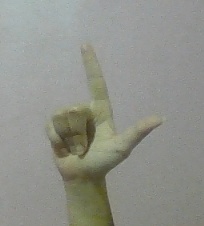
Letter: laam